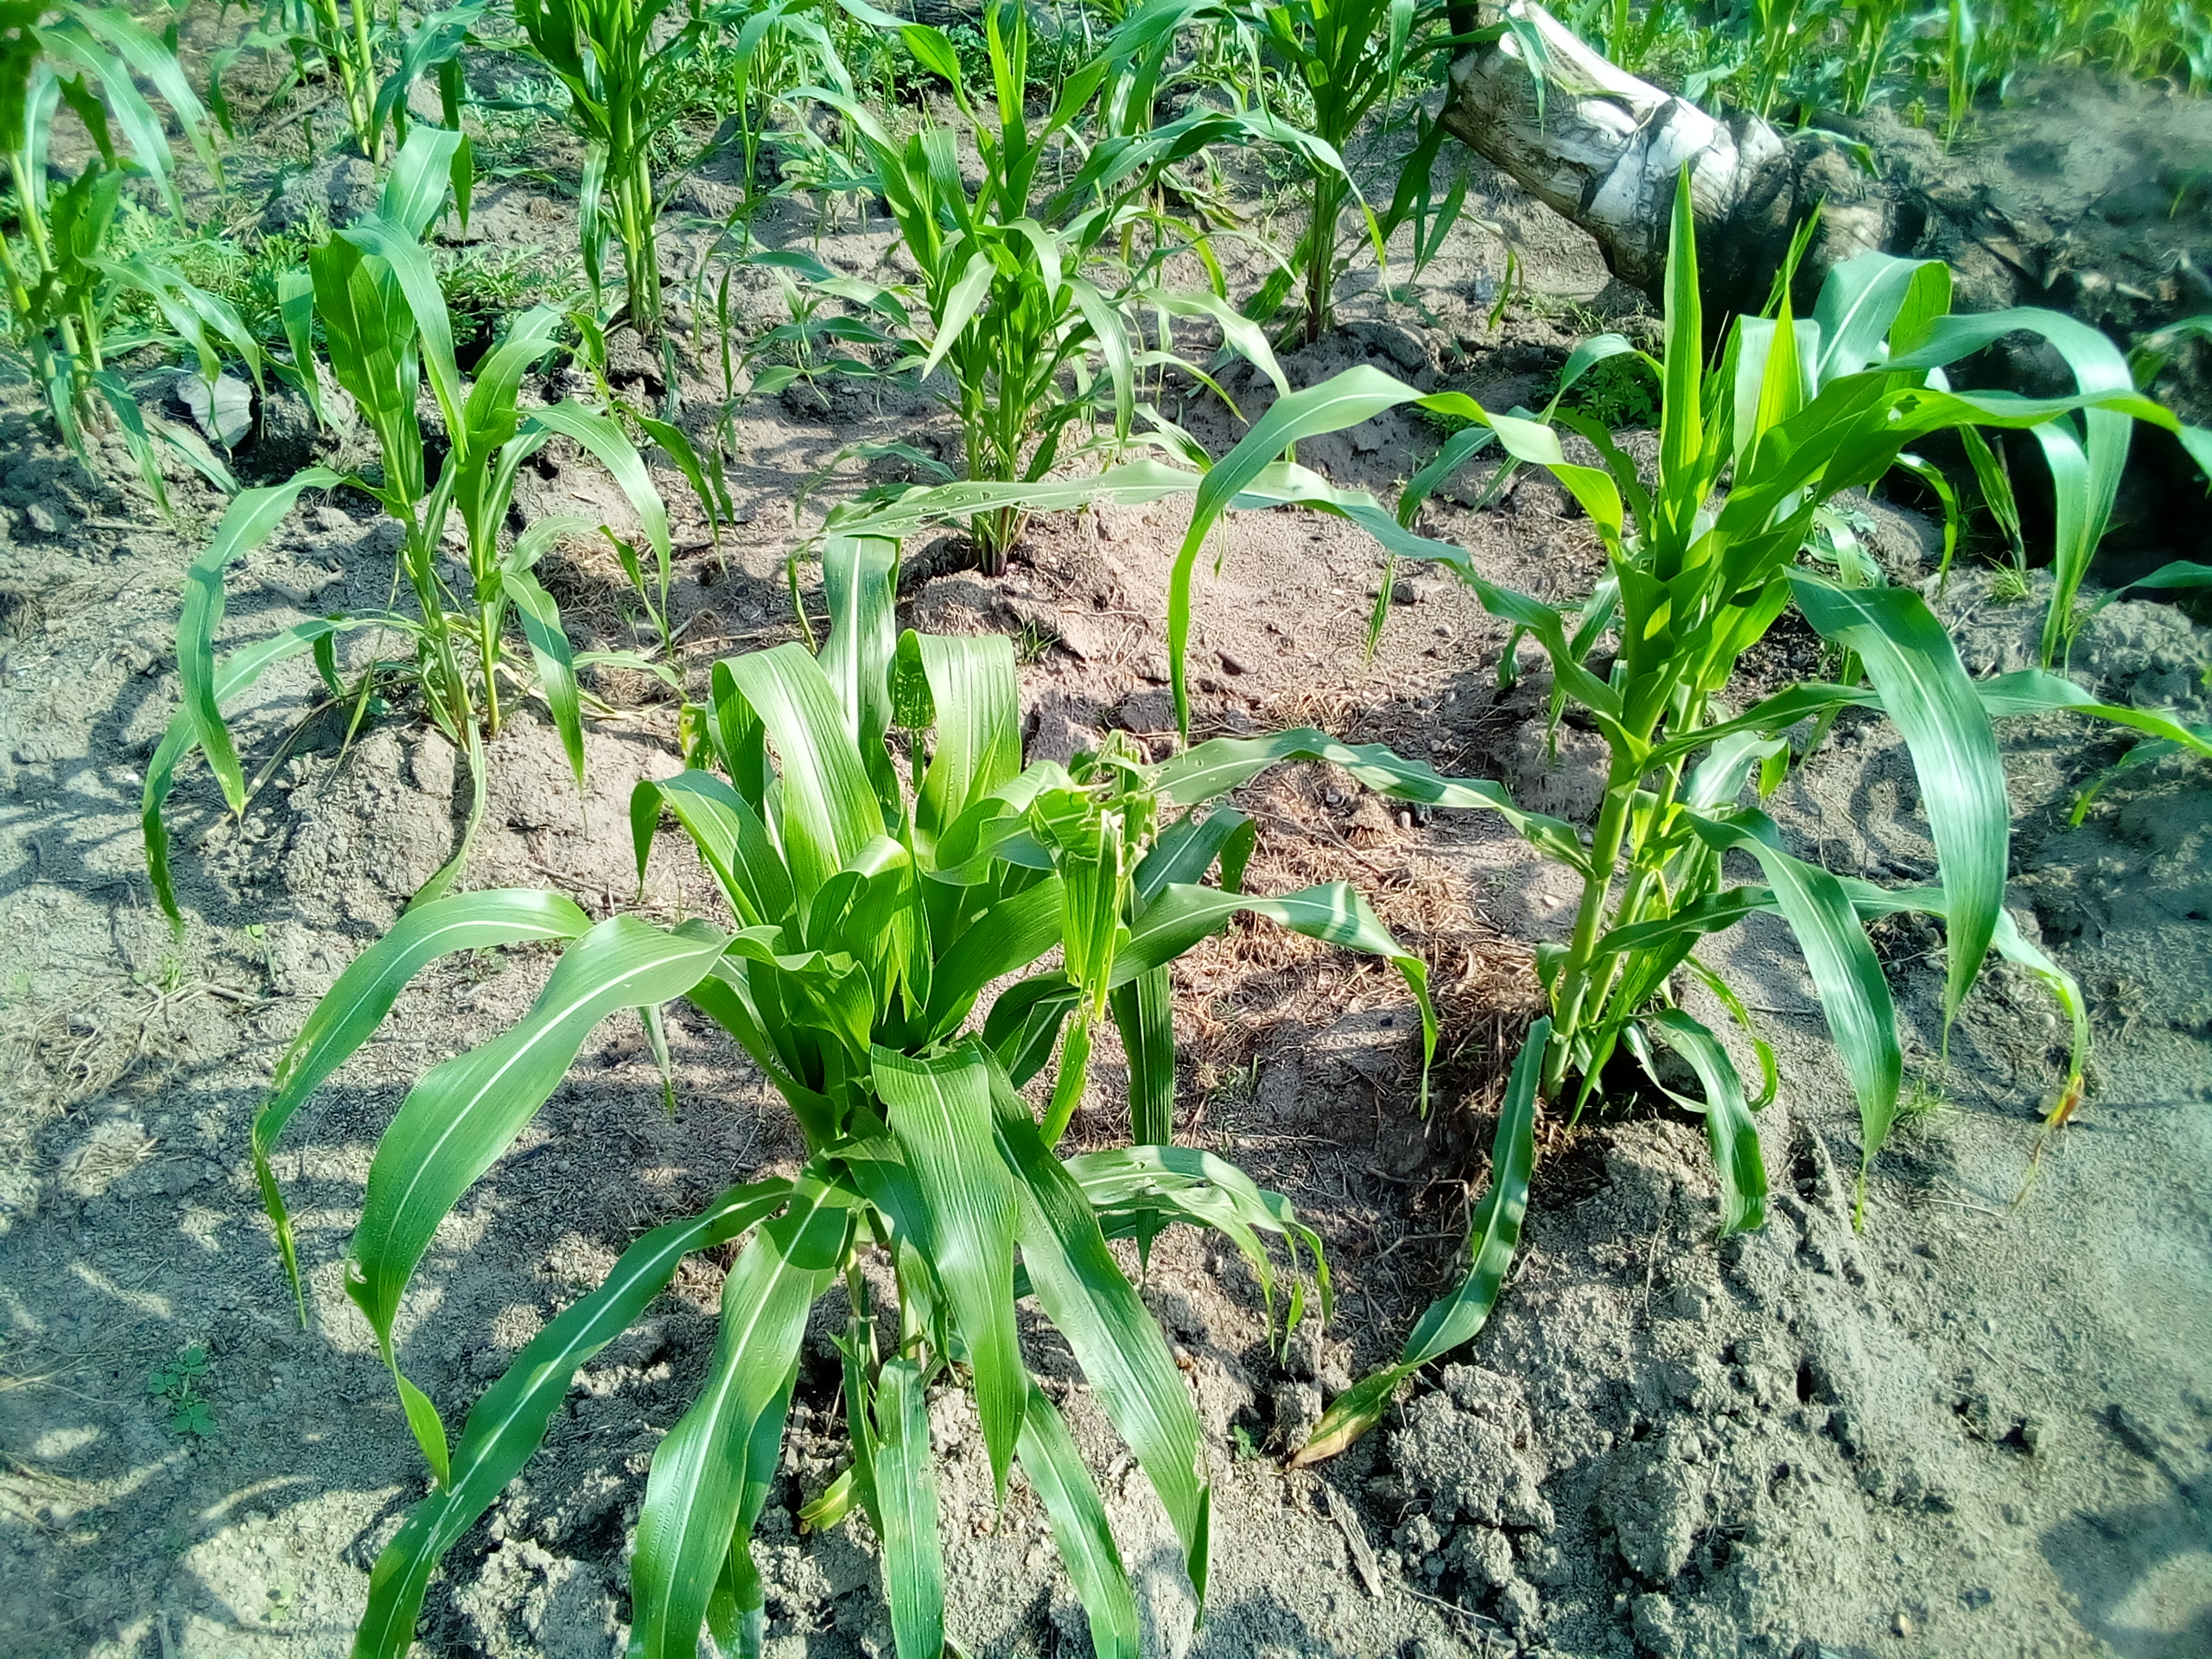
Label: zonocerus_variegatus